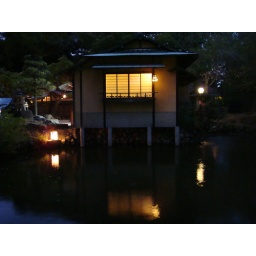
Traditional building by a small pond in the candle light